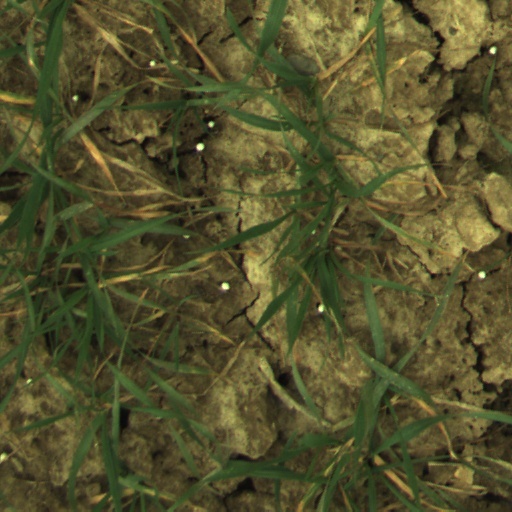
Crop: wheat